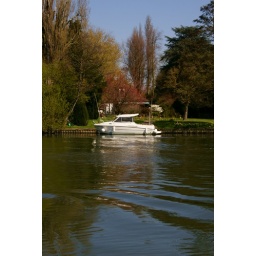
A boat on a lake in Runneymede, Surrey